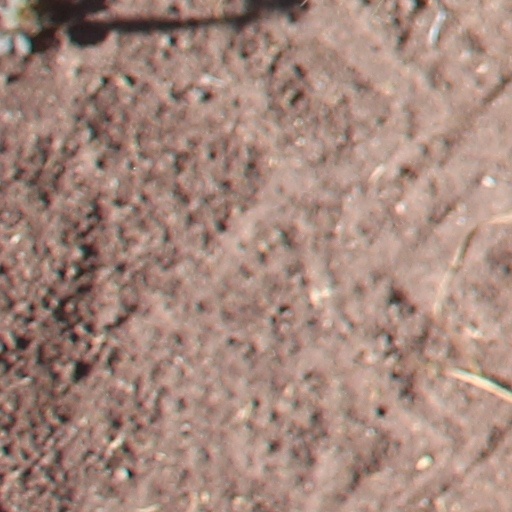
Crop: wheat